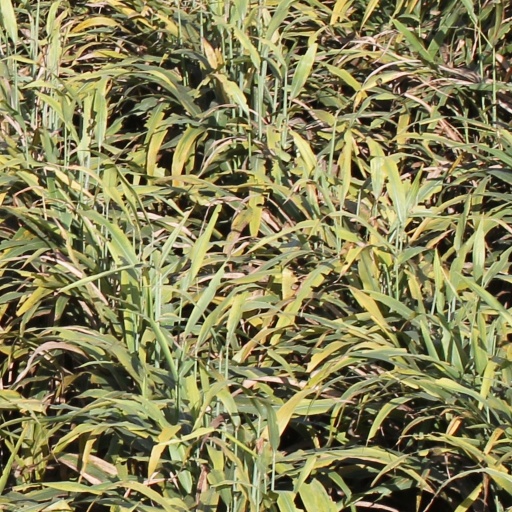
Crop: sorghum